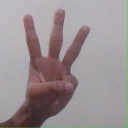
अक्षर: व